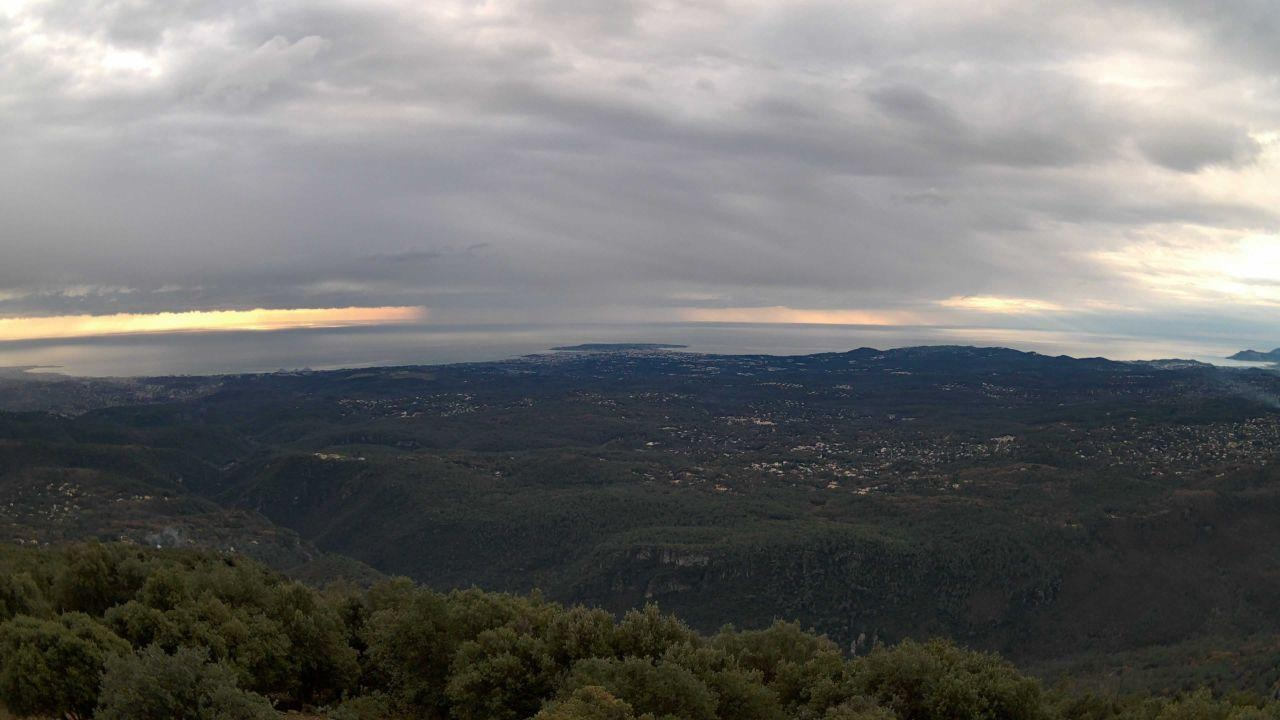
Fire: no
Smoke: yes